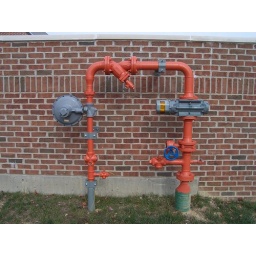
Some orange piping fixtures in front of a brick wall in Rio Grande, Ohio.